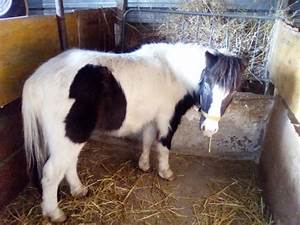
Label: cavallo